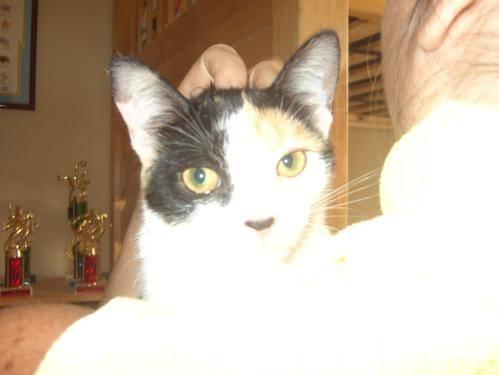
cat